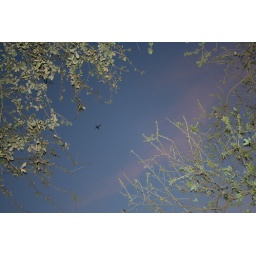
Flying in the pink sky